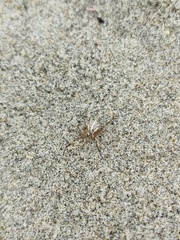
Species: Lactrodectus_hesperus